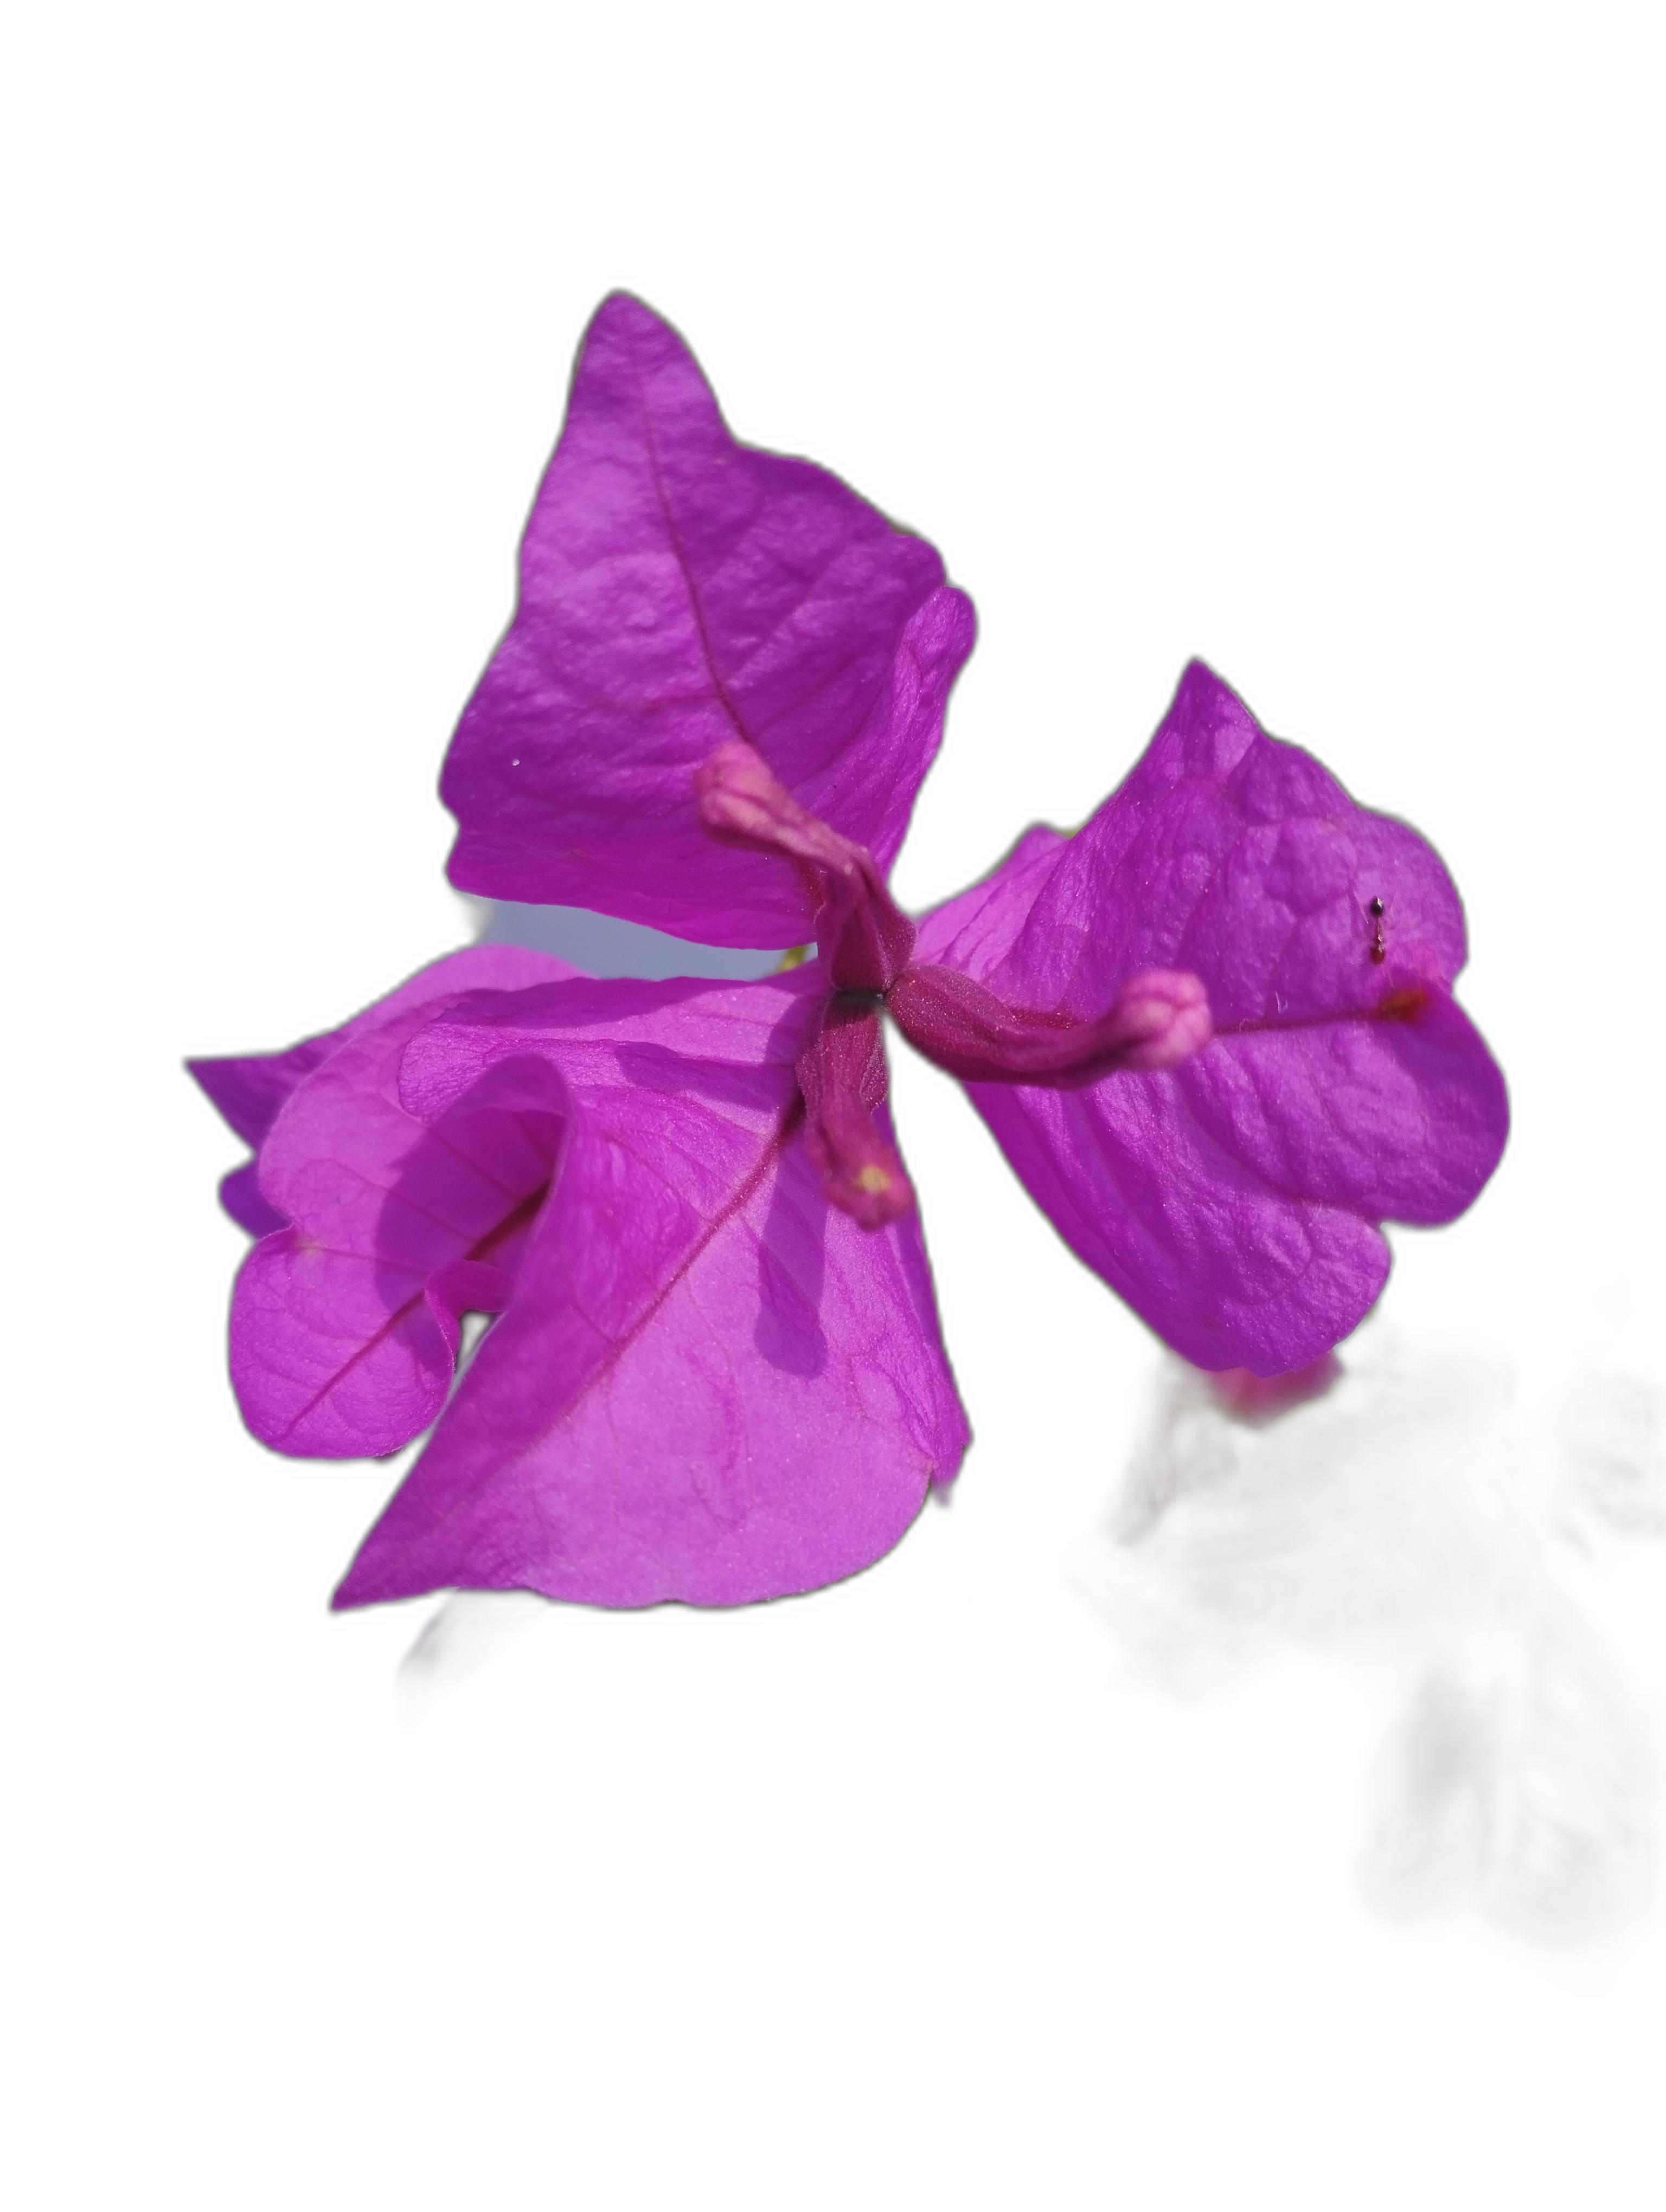
Label: Bougainvillea